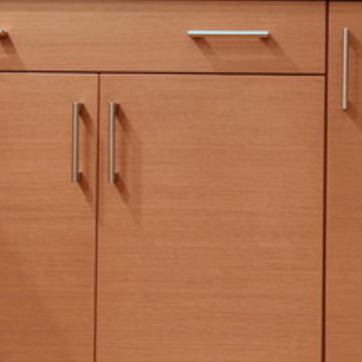
Material: wood